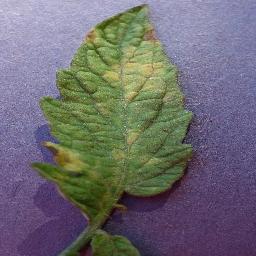
Label: Tomato___Leaf_Mold